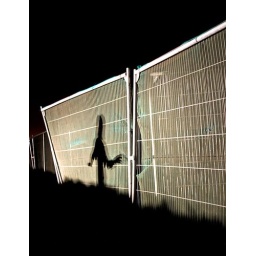
shot using the car headlights and a willing friend on the construction fence at the Ravenscraig site in Carignuek,,Scotland